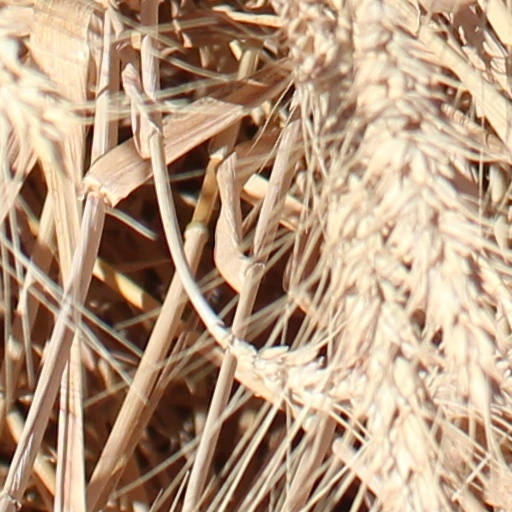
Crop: wheat